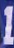
Number: 1